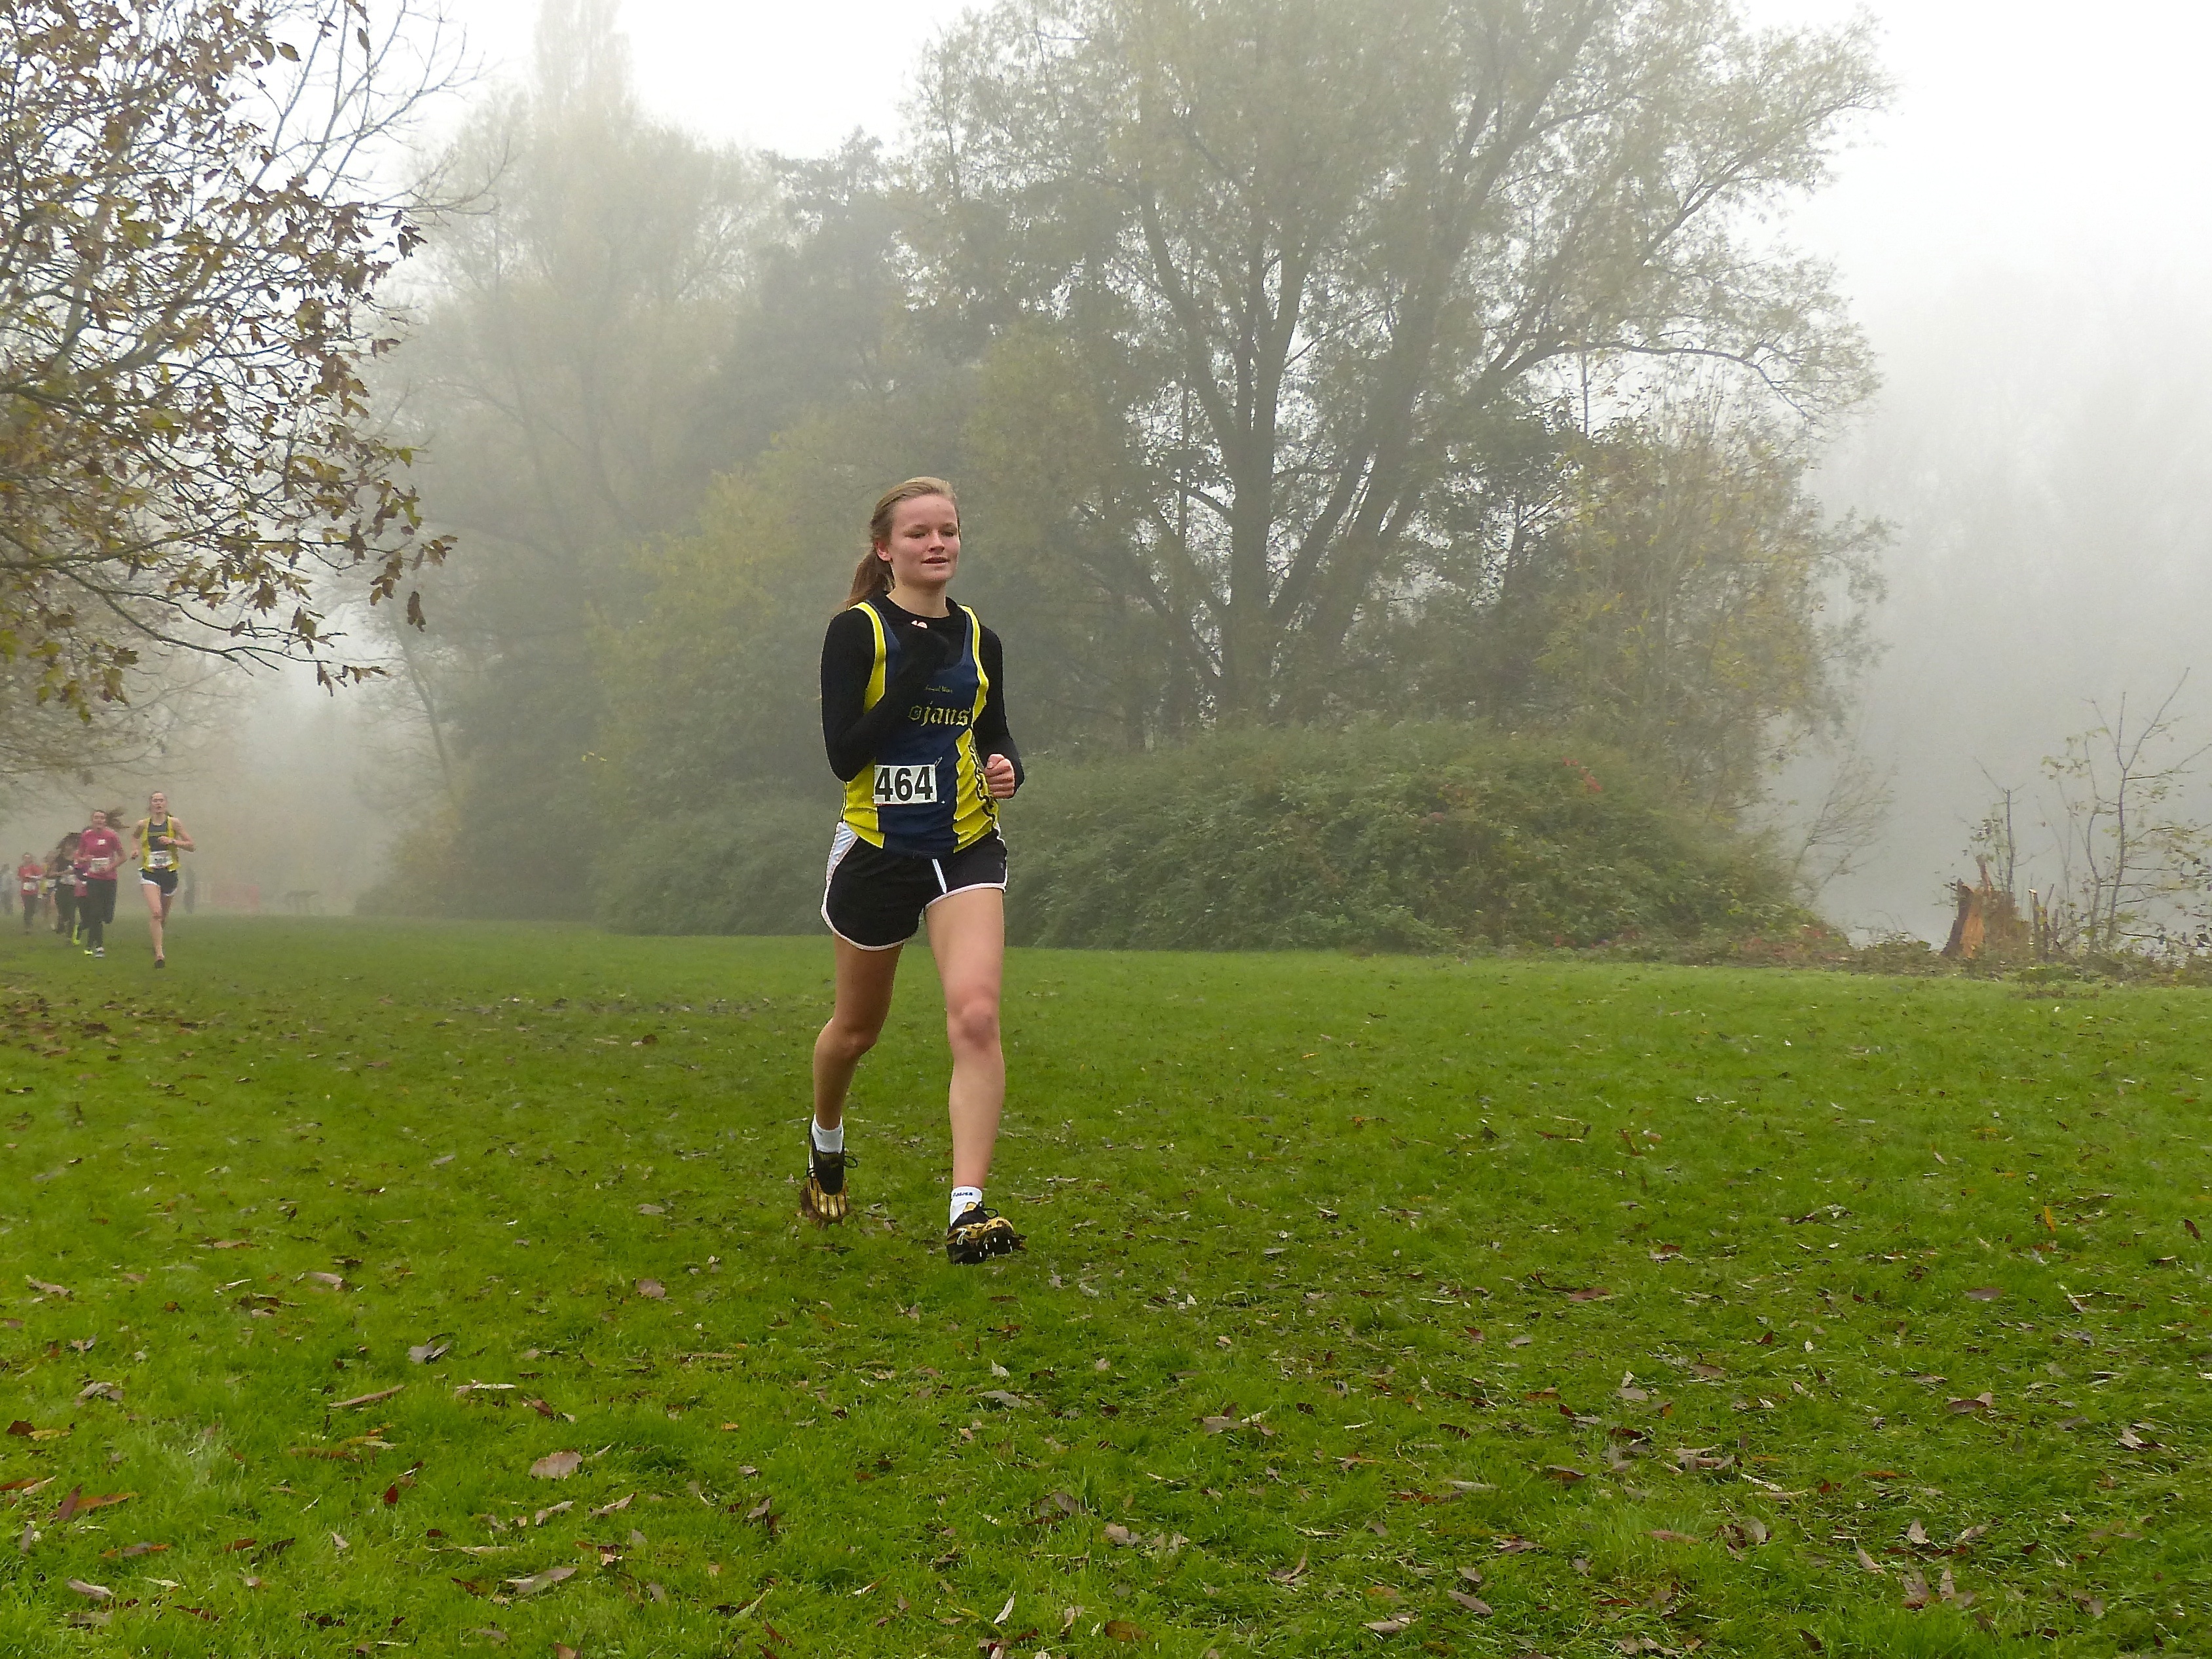
person, fog, mist, trail, sport, meadow, running, recreation, jogging, ash, crosscountry, belgium, race, competition, team, sports, championship, endurance, xc, antwerp, necis, physical exercise, outdoor recreation, human action, endurance sports, ultramarathon, duathlon